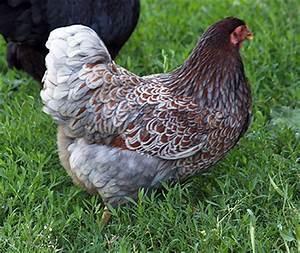
chicken